Suō-Ōshima

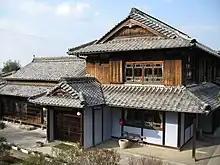

Per Japanese census data, the population of Suō-Ōshima in 2020 is 14,798 people. Suō-Ōshima has been conducting censuses since 1920.